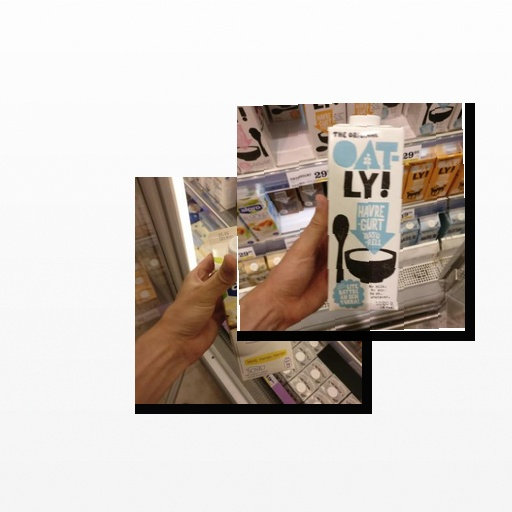
Food items: oatghurt, vanilla_soyghurt